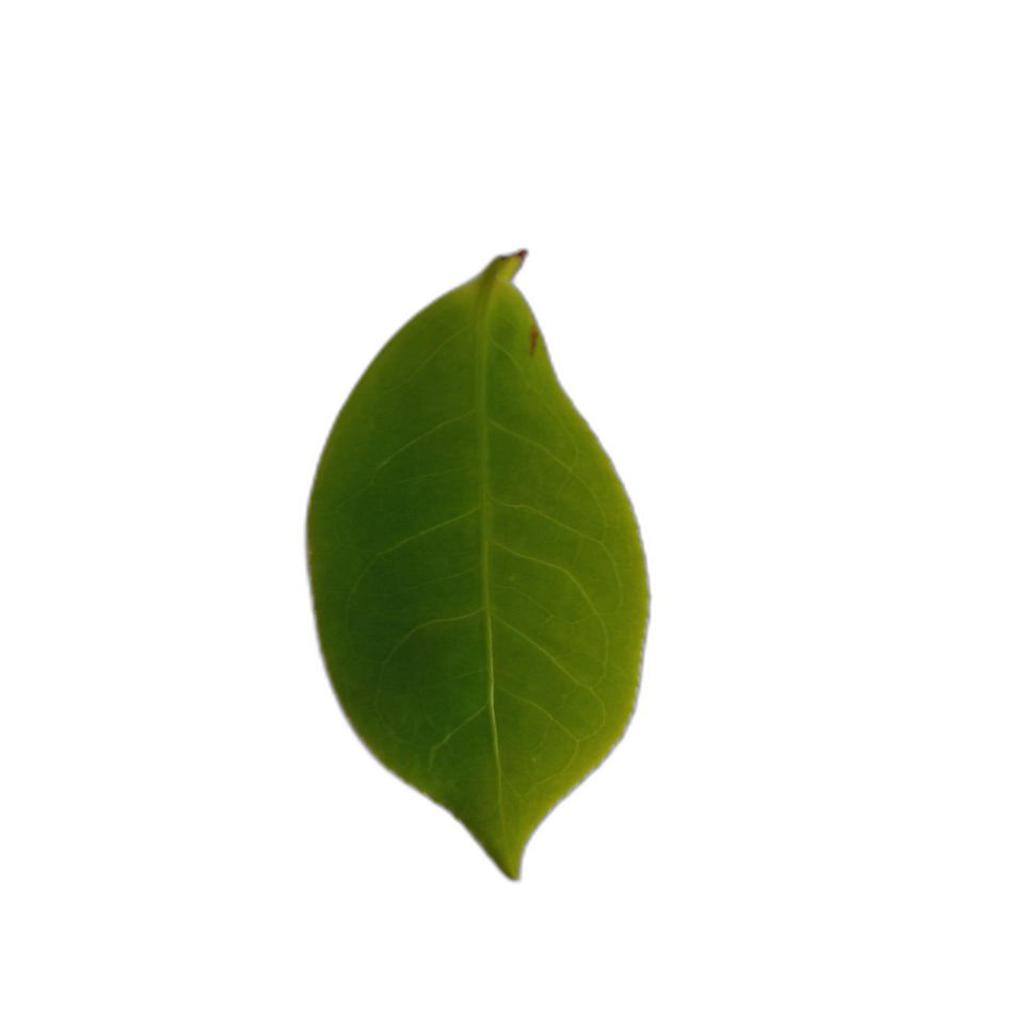
Label: Healthy